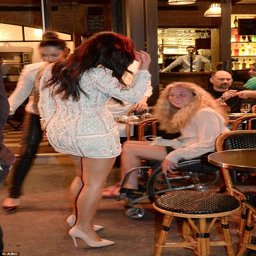
where did you get that ? girl was particularly enamoured with amazing outfit